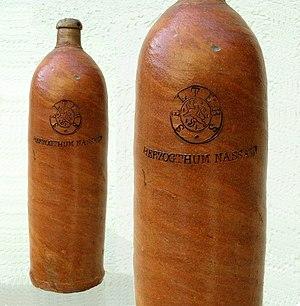
Selters est une marque allemande d'eau minérale dont la source se situe dans le village de Selters, lui-même situé dans les montagnes du Taunus en Hesse. La source principale est celle de Niederselters.